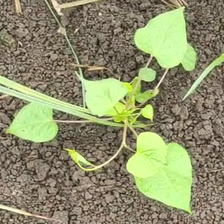
Weed species: Obscure_morning _glory(Ipomoea obscura)